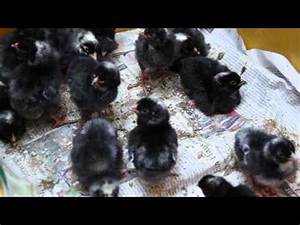
Label: chicken